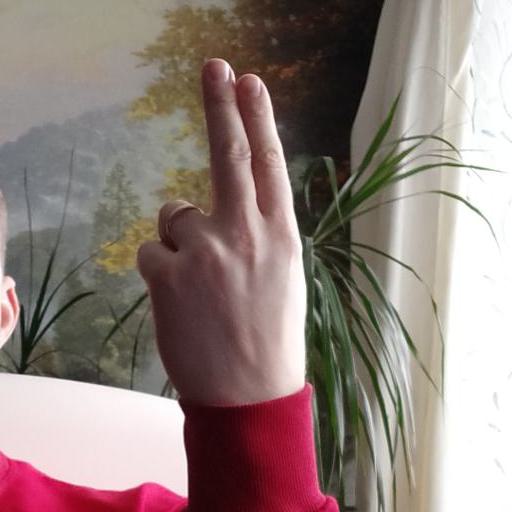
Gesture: two_up_inverted